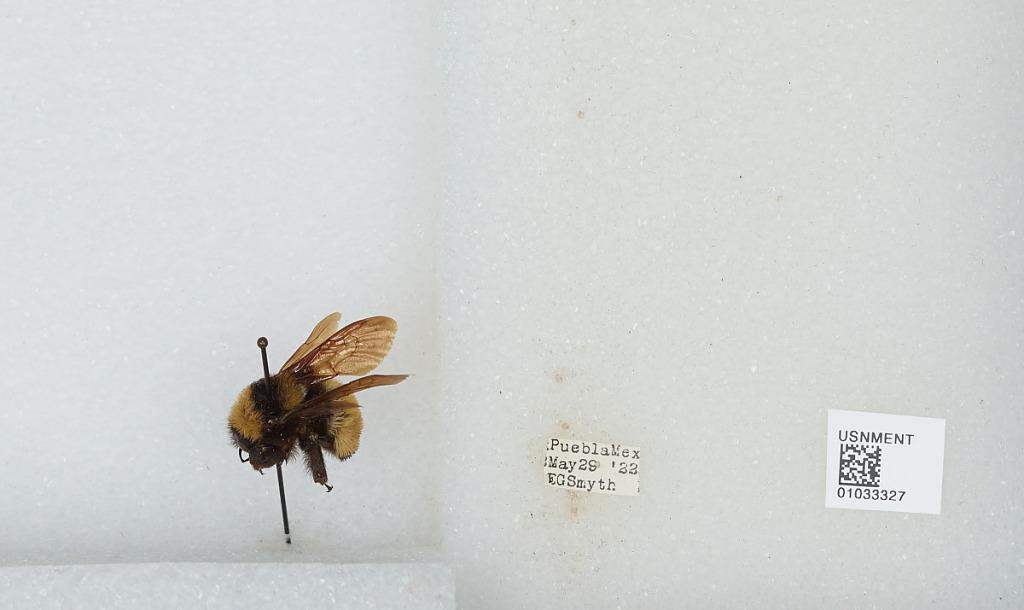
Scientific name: Bombus (Fervidobombus) sonorus Say
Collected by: E. Smyth
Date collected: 1922-5-29
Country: Mexico
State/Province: Puebla
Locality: Puebla